Ursus Wehrli

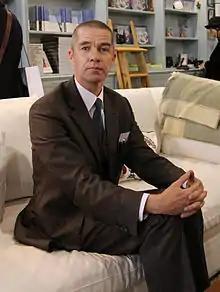
Ursus Wehrli (2011)

Ursus Wehrli (born 1969) is a Swiss comedian and artist. He makes books in which he humorously "tidies up" works of art.